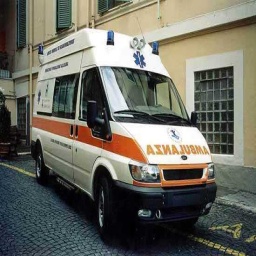
Label: ambulance